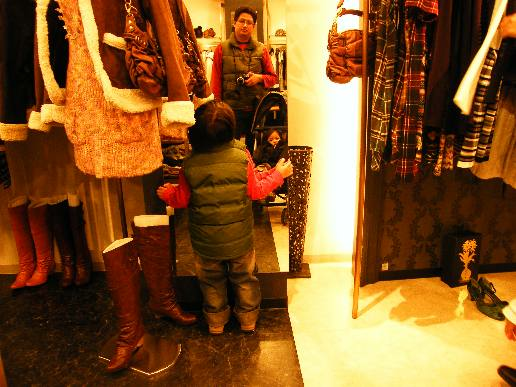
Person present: Yes